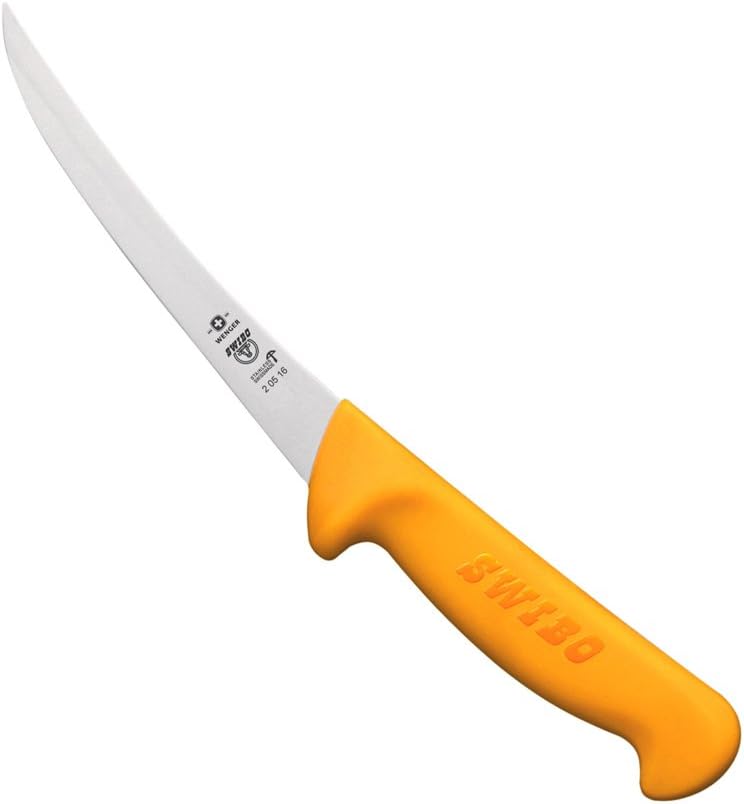
Wenger Swibo 5-1/10-Inch Boning Knife, Curved Rigid Blade
Category: Amazon Home
Developed specifically for butchers and chefs, the Swibo line is now available for home cooks. The knives are manufactured in Switzerland using a custom-blended steel manufactured exclusively for Wenger. This exclusive steel blend produces a high-quality, tempered, stamped blade that is resistant to wear and corrosion, and it has a 55-58 Rockwell hardness. Comfortable and ergonomically designed, handles feature a non-slip texture and an incorporated bolster to provide a secure grip. The handles are made with a non-porous Swiss polyamide, which is injection molded and hermetically heat sealed directly onto the blade. This eliminates gapping between the blade and handle and ensures that the handle is hygienically and permanently sealed to the blade. This boning knife has a 5-1/10-inch rigid blade, great for tougher meats like beef and pork. Its curve provides a better working angle when cutting close to and around the bone. Though the Swibo line is dishwasher safe, washing by hand is recommended for best care. Yellow handles make Swibo knives easy to spot in sinks and water.
Features: 5-1/10-inch boning knife with rigid, curved blade great for boning beef and pork | Developed for butchers and chefs, Swibo line now available for home cooks; stamped blade has a 55-58 Rockwell hardness | Manufactured in Switzerland with exclusive custom-blended steel for high-quality, tempered blade resistant to wear and corrosion | Comfortable, ergonomic handle is hygienically and permanently sealed to blade; designed with non-slip texture and incorporated bolster for secure grip | Dishwasher safe, but washing by hand is recommended; bright yellow color makes it easy to see knife in a sink full of water